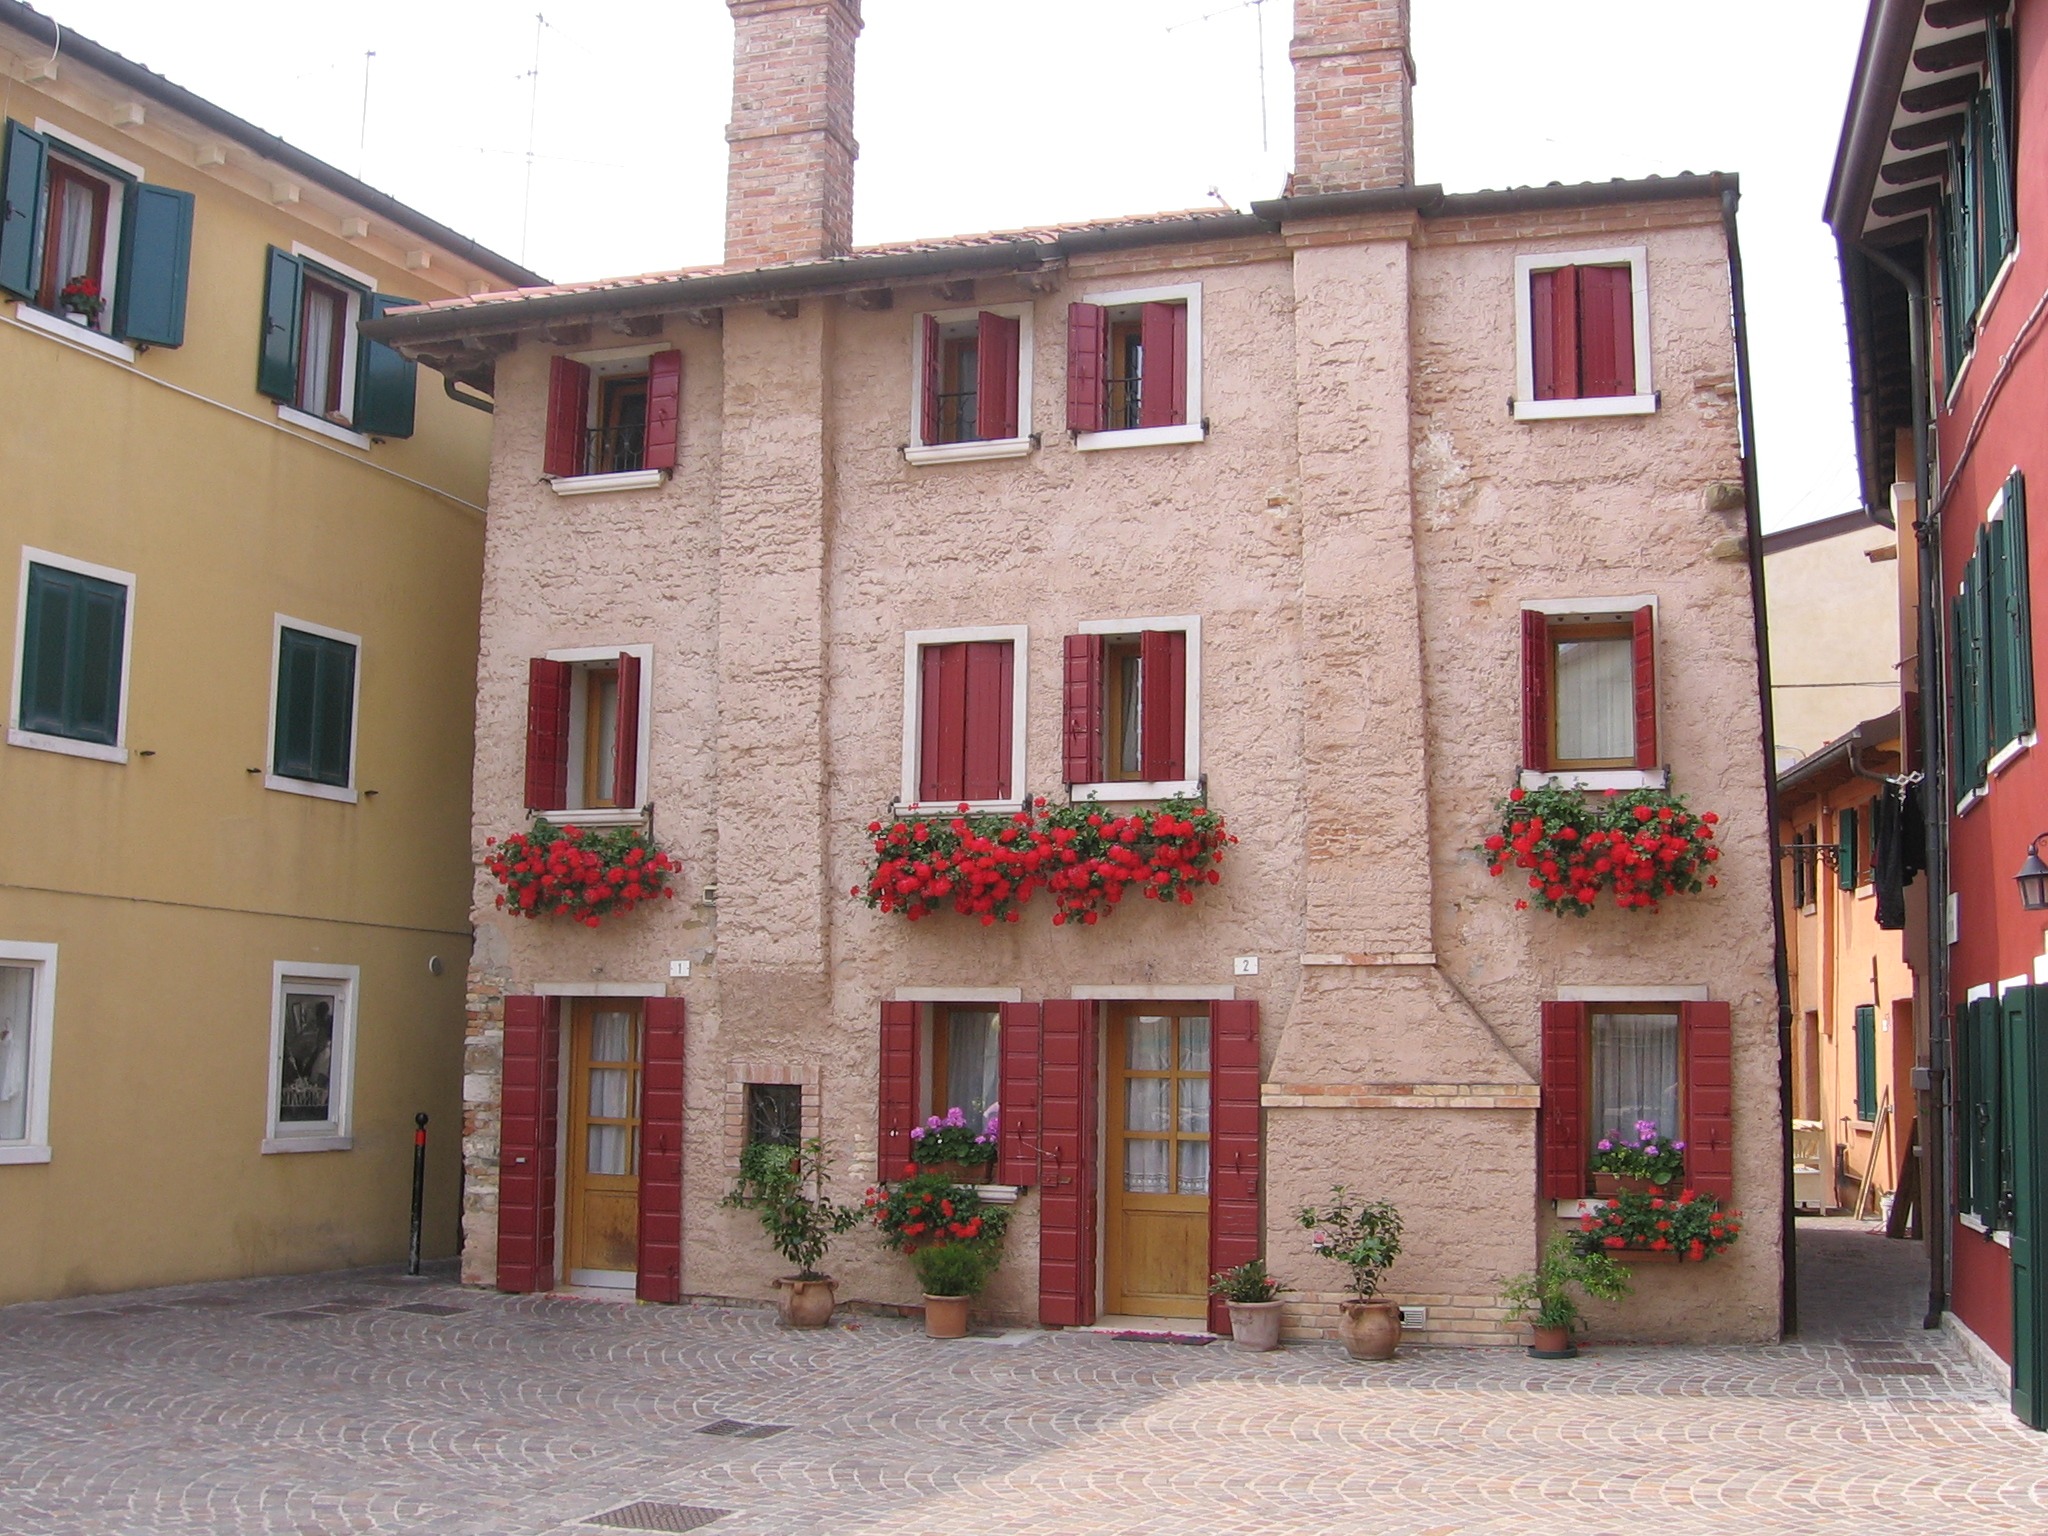
architecture, house, town, building, old, home, cottage, facade, property, apartment, courtyard, estate, hacienda, neighbourhood, real estate, residential area